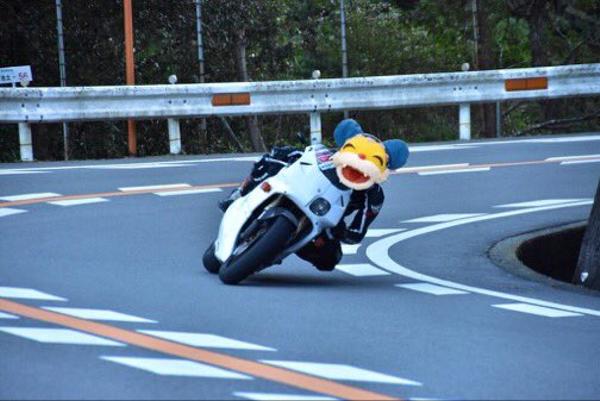
回答: ヴァッヴァッヴァッヴァッヴァッヴァッヴァッヴァッヴァッヴァッヴァッヴァッヴァッ